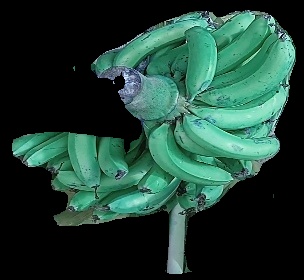
Variety: pachbale
Grade: grade3